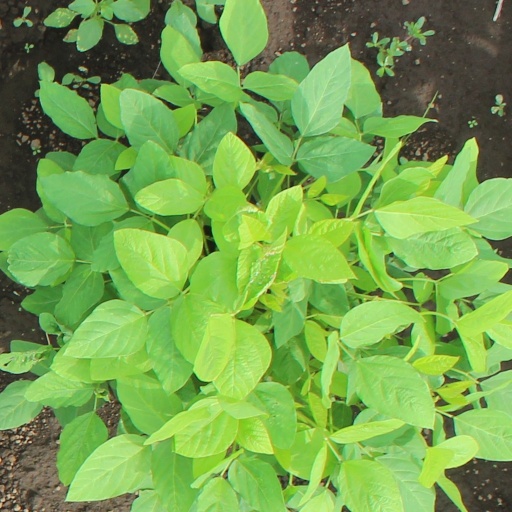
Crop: soybean